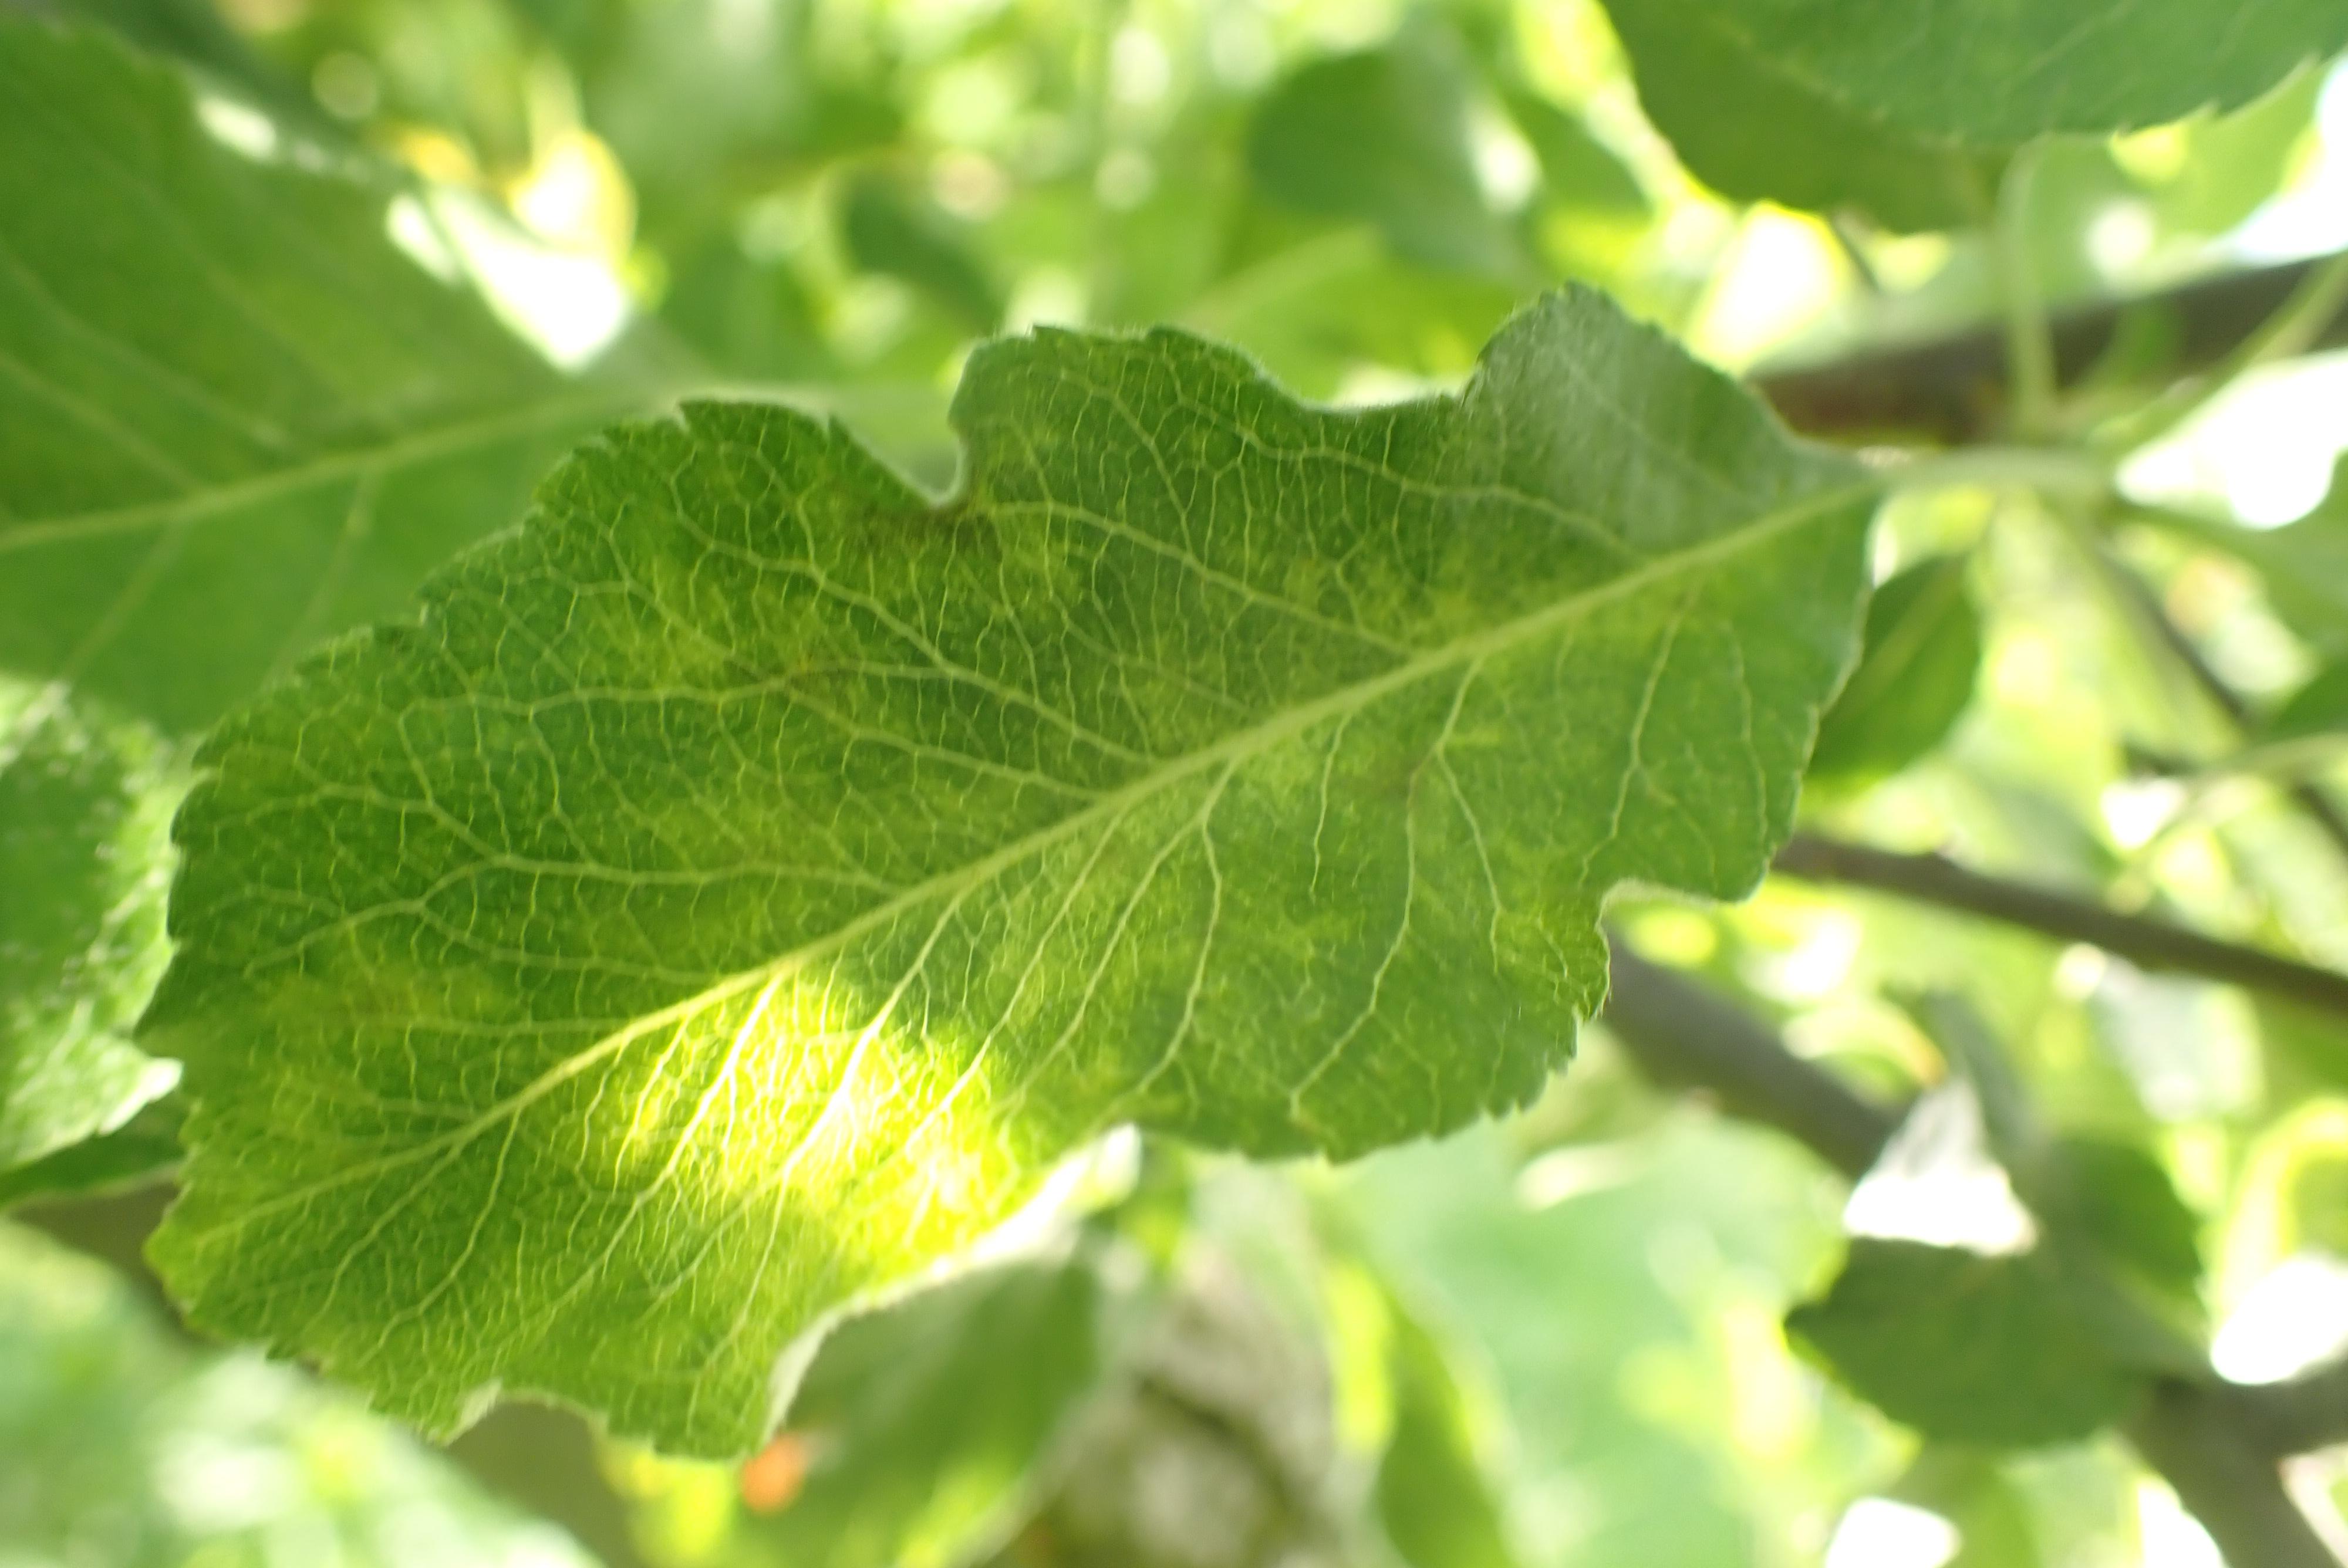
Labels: scab